Viti Levu

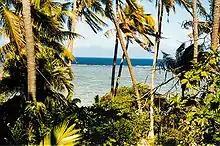
Korotogo beach, Coral Coast.

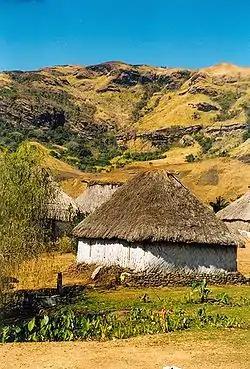
The highland village of Navala.

Viti Levu is home to the capital city of Suva, and to nearly three quarters of the population of the Republic of Fiji (about 580,000 people). Other important towns and cities, which are spread out all along the coast, include Ba, Lautoka, Nadi, Nausori, Rakiraki, and Sigatoka. Two other well-known localities are Natadola Beach in Natadola (a luxurious Intercontinental Fiji Golf Resort and Spa & boutique accommodation at Natadola Beach Resort & Yatule Beach Resort), and Pacific Harbour (a resort centre about 50 kilometers from Suva). A single major road runs around the perimeter of Viti Levu.